Larrell Murchison

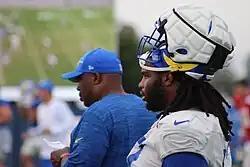
Murchison with the Los Angeles Rams in 2023

Larrell Montale Murchison (born April 24, 1997) is an American professional football defensive end for the Los Angeles Rams of the National Football League (NFL). He played college football for the Louisburg Hurricanes and NC State Wolfpack.